Betelgeuse

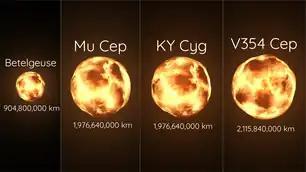
Size comparison of Betelgeuse, Mu Cephei, KY Cygni, and V354 Cephei, according to Emily Levesque

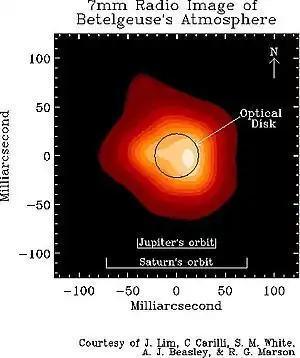
Radio image from 1998 showing the size of Betelgeuse's photosphere (circle) and the effect of convective forces on the star's atmosphere

On 13 December 1920, Betelgeuse became the first star outside the Solar System to have the angular size of its photosphere measured. Although interferometry was still in its infancy, the experiment proved a success. The researchers, using a uniform disk model, determined that Betelgeuse had a diameter of , although the stellar disk was likely 17% larger due to the limb darkening, resulting in an estimate for its angular diameter of about 0.055". Since then, other studies have produced angular diameters that range from 0.042 to .